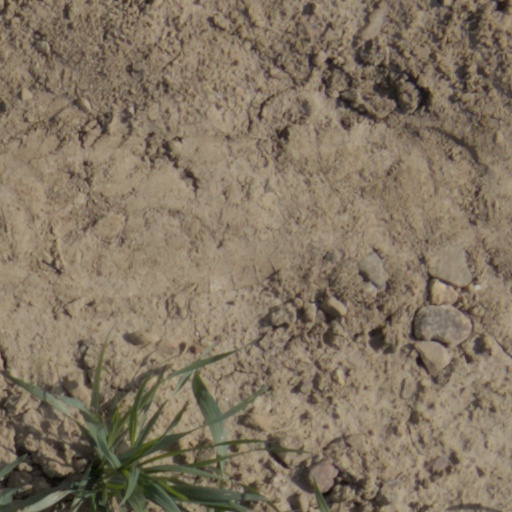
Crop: wheat